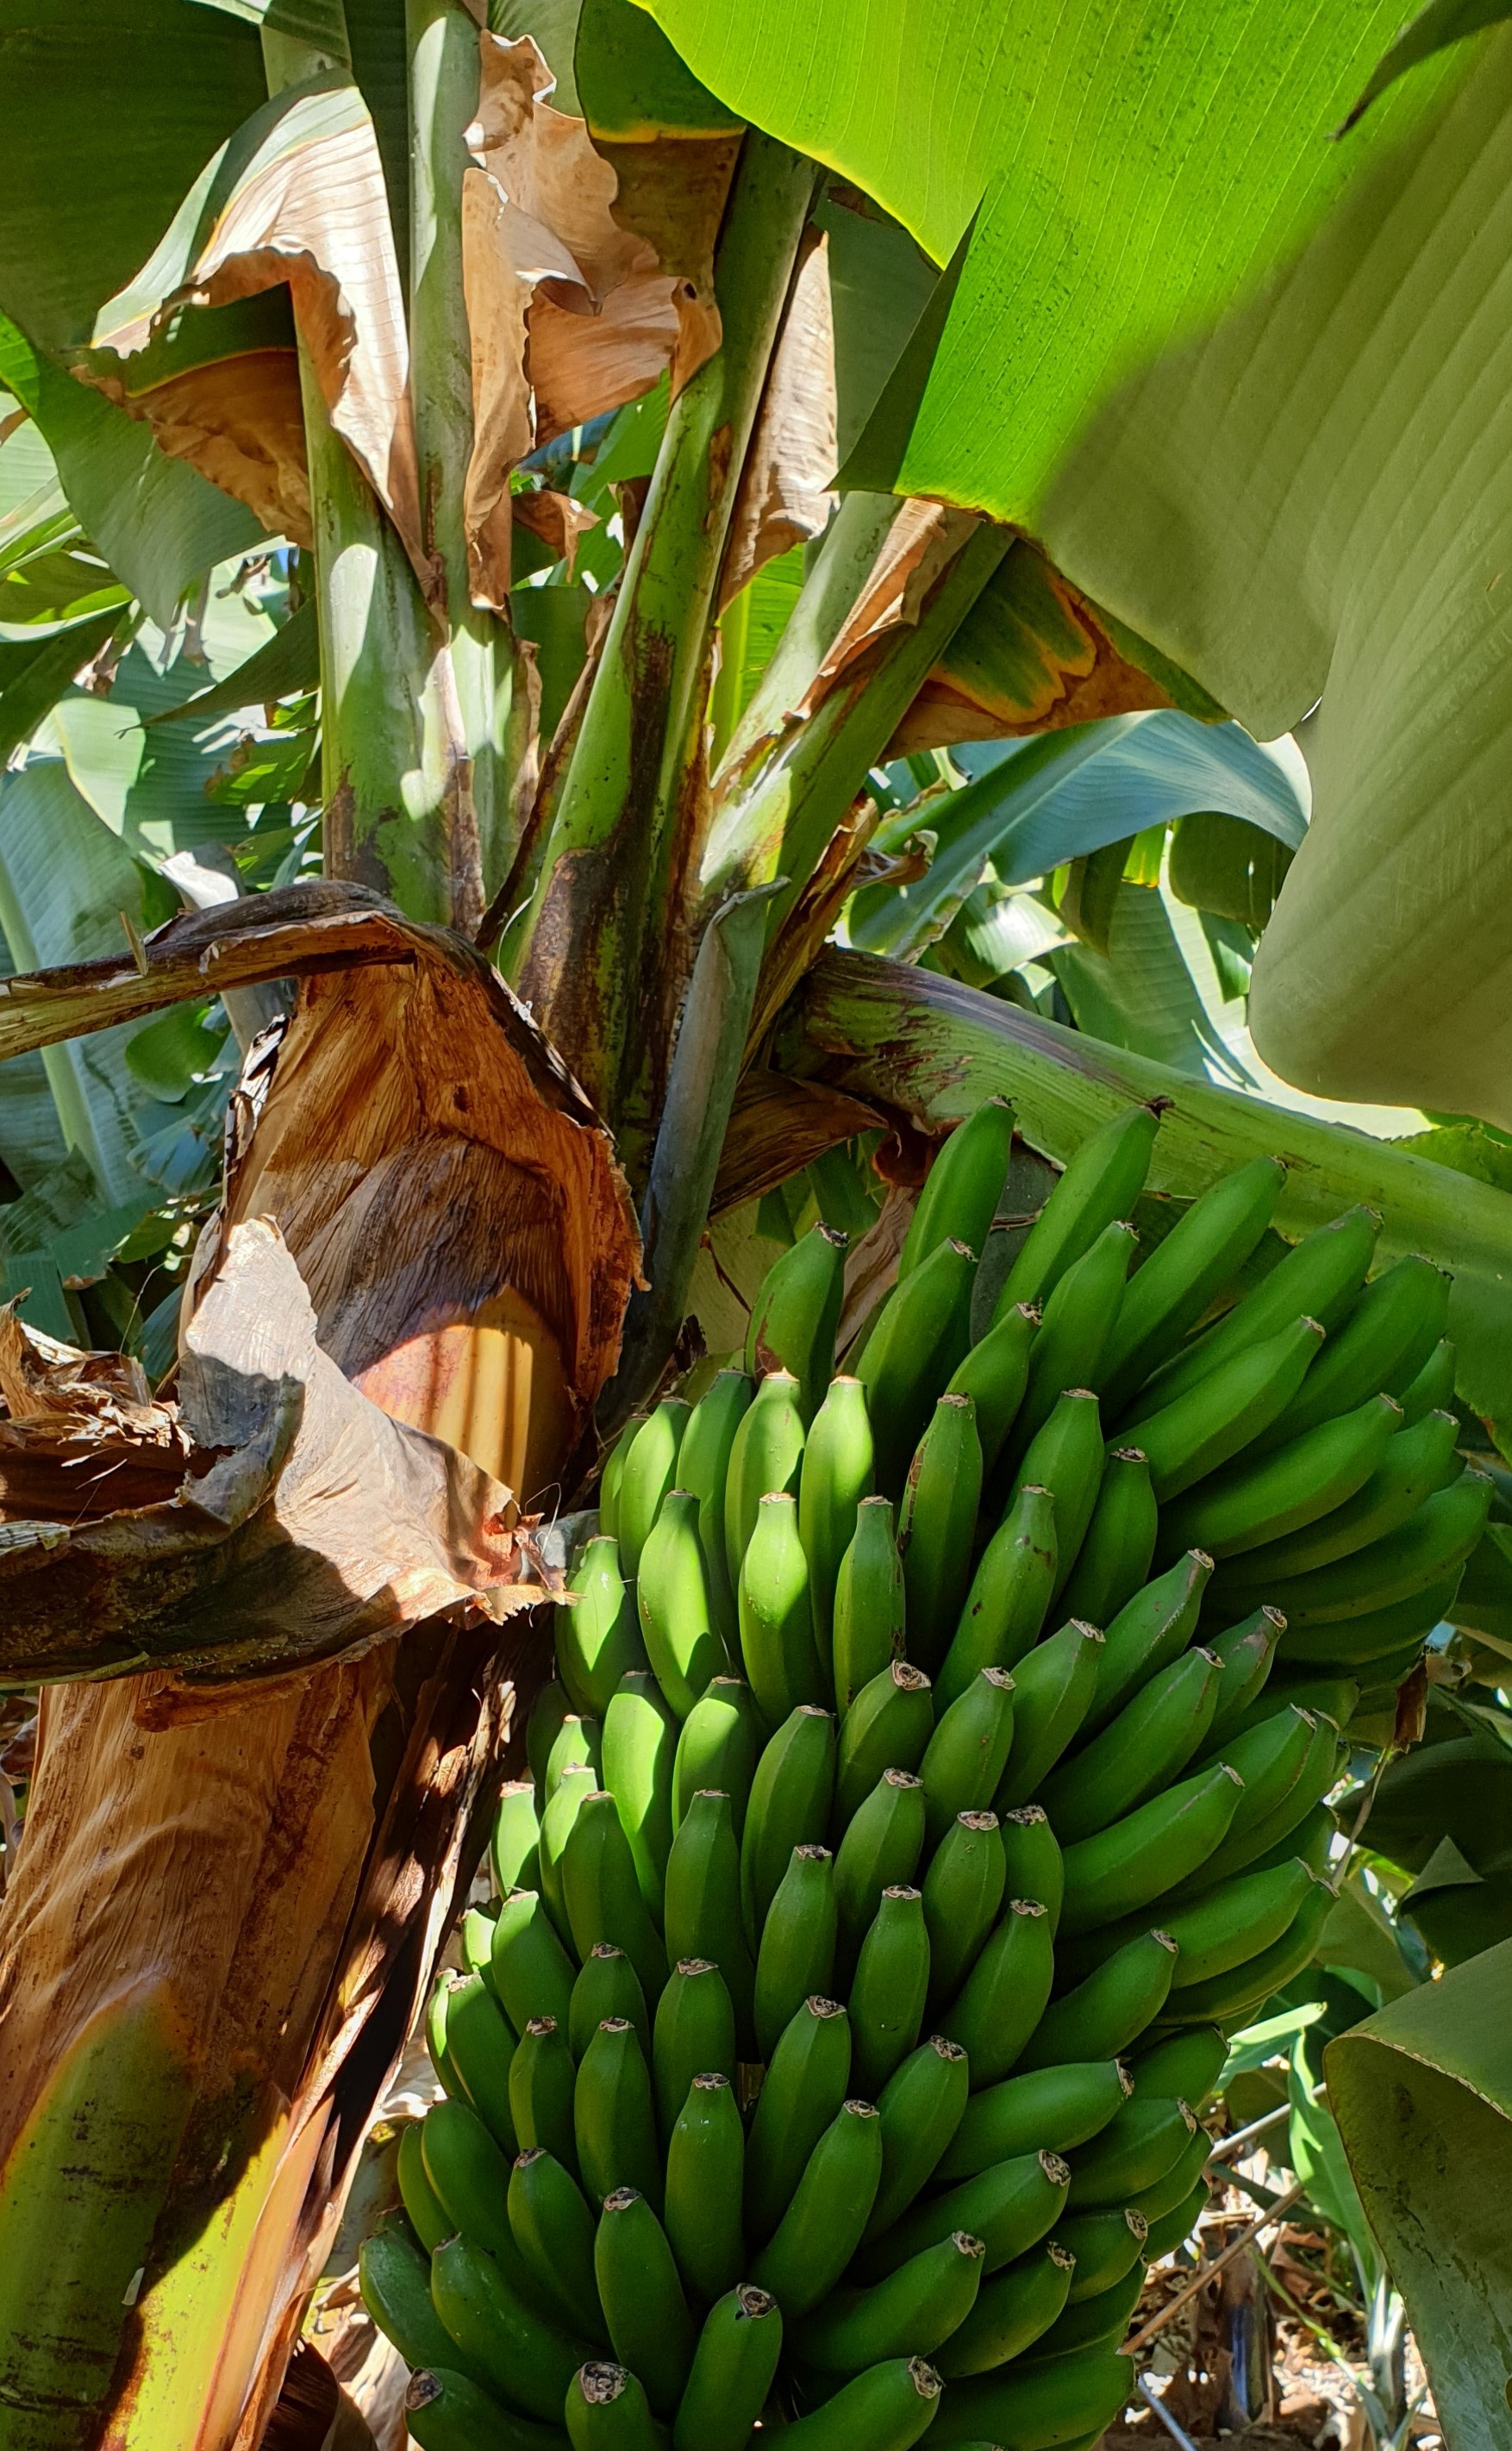
Label: Cut